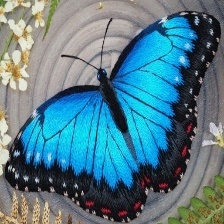
Species: BLUE MORPHO